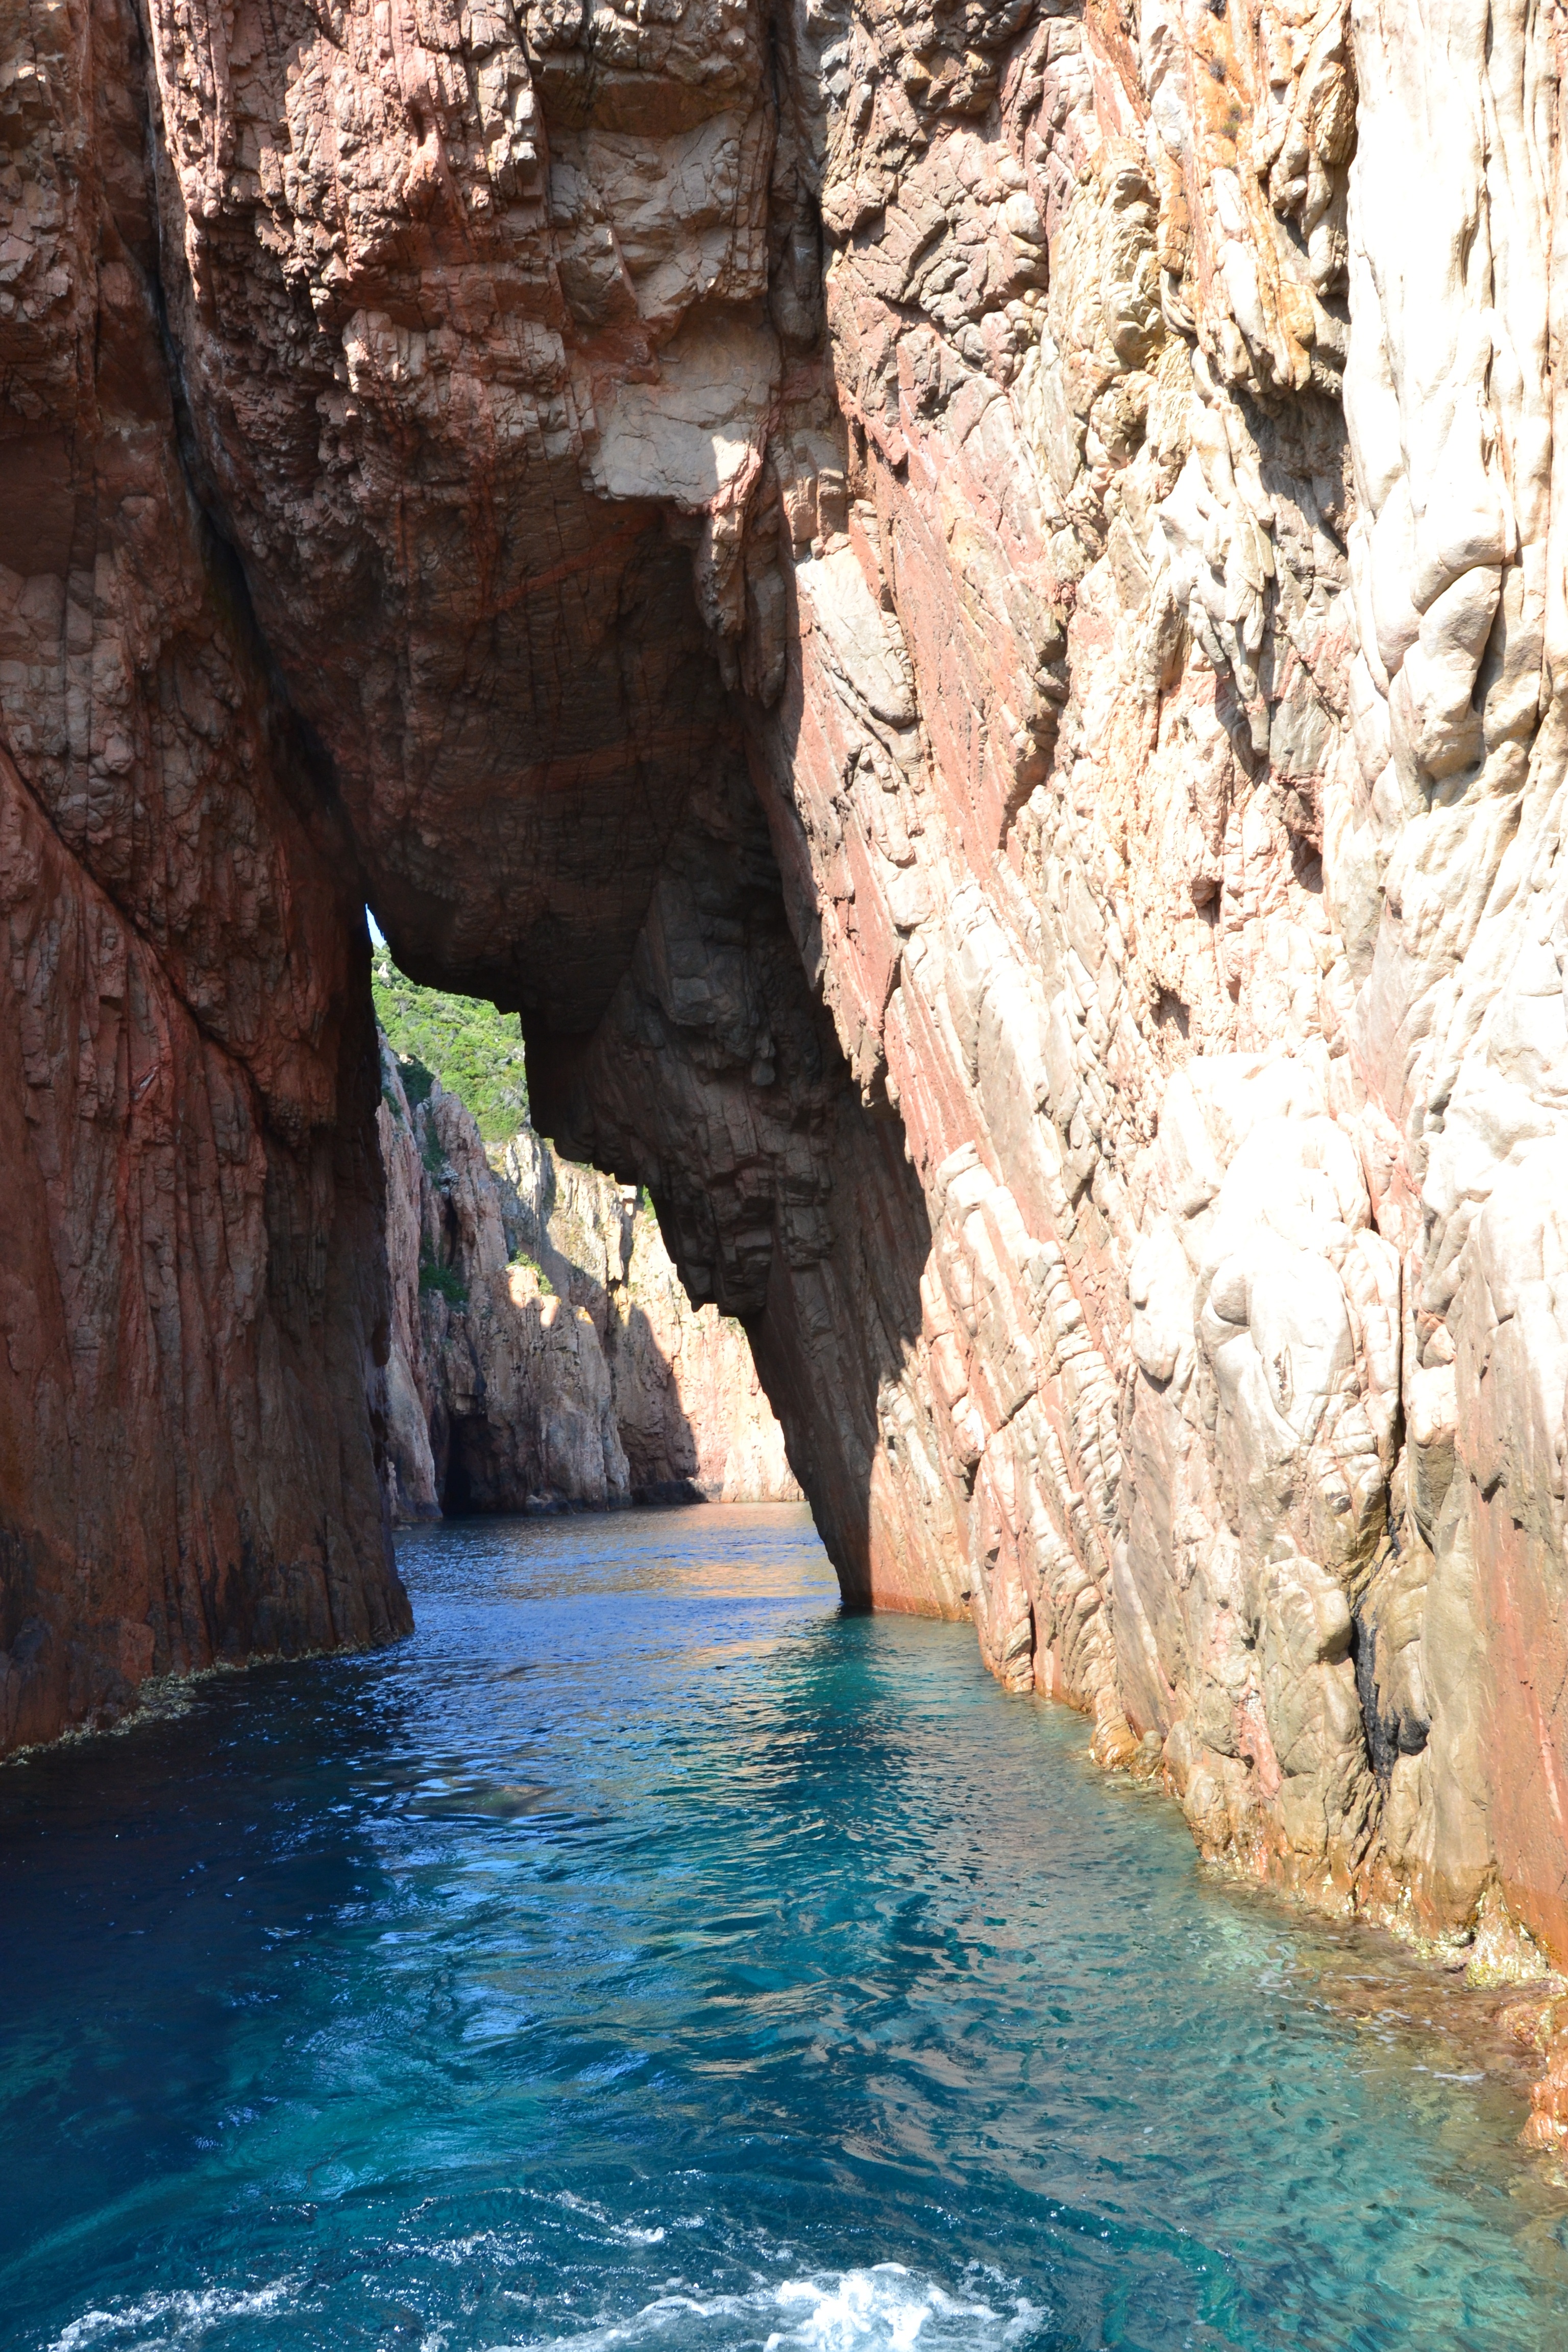
formation, cliff, france, cave, mediterranean, canyon, reserve, corsica, wadi, landform, sea cave, geographical feature, scandola